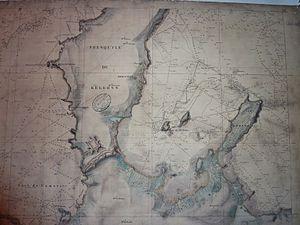
Carte de la presqu'île de Quélern (minute de levés de l'ingénieur hydrographe Beautemps-Baupré, père de l'hydrographie moderne, qui a révolutionné la qualité et la précision des cartes marines
Roscanvel [ʁɔskɑ̃vɛl] est une commune du département du Finistère, dans la région Bretagne, en France. Ses habitants sont les Roscanvélistes. Sa population était de 1 016 habitants en 2005, mais augmente beaucoup en période estivale en raison des nombreuses résidences secondaires liées à sa situation littorale. Roscanvel fait partie du parc naturel régional d'Armorique.
Charles-François Beautemps-Beaupré, né à La Neuville-au-Pont en Champagne le 6 août 1766 et mort à Paris le 16 mars 1854, est un ingénieur hydrographe et cartographe français, membre de l'Académie des sciences et du Bureau des longitudes. Il est considéré comme le père de l'hydrographie moderne.
La presqu'île de Roscanvel correspond à la branche nord de la croix formée par la presqu'île de Crozon et correspond au territoire de la commune de Roscanvel qui lui a donné son nom.